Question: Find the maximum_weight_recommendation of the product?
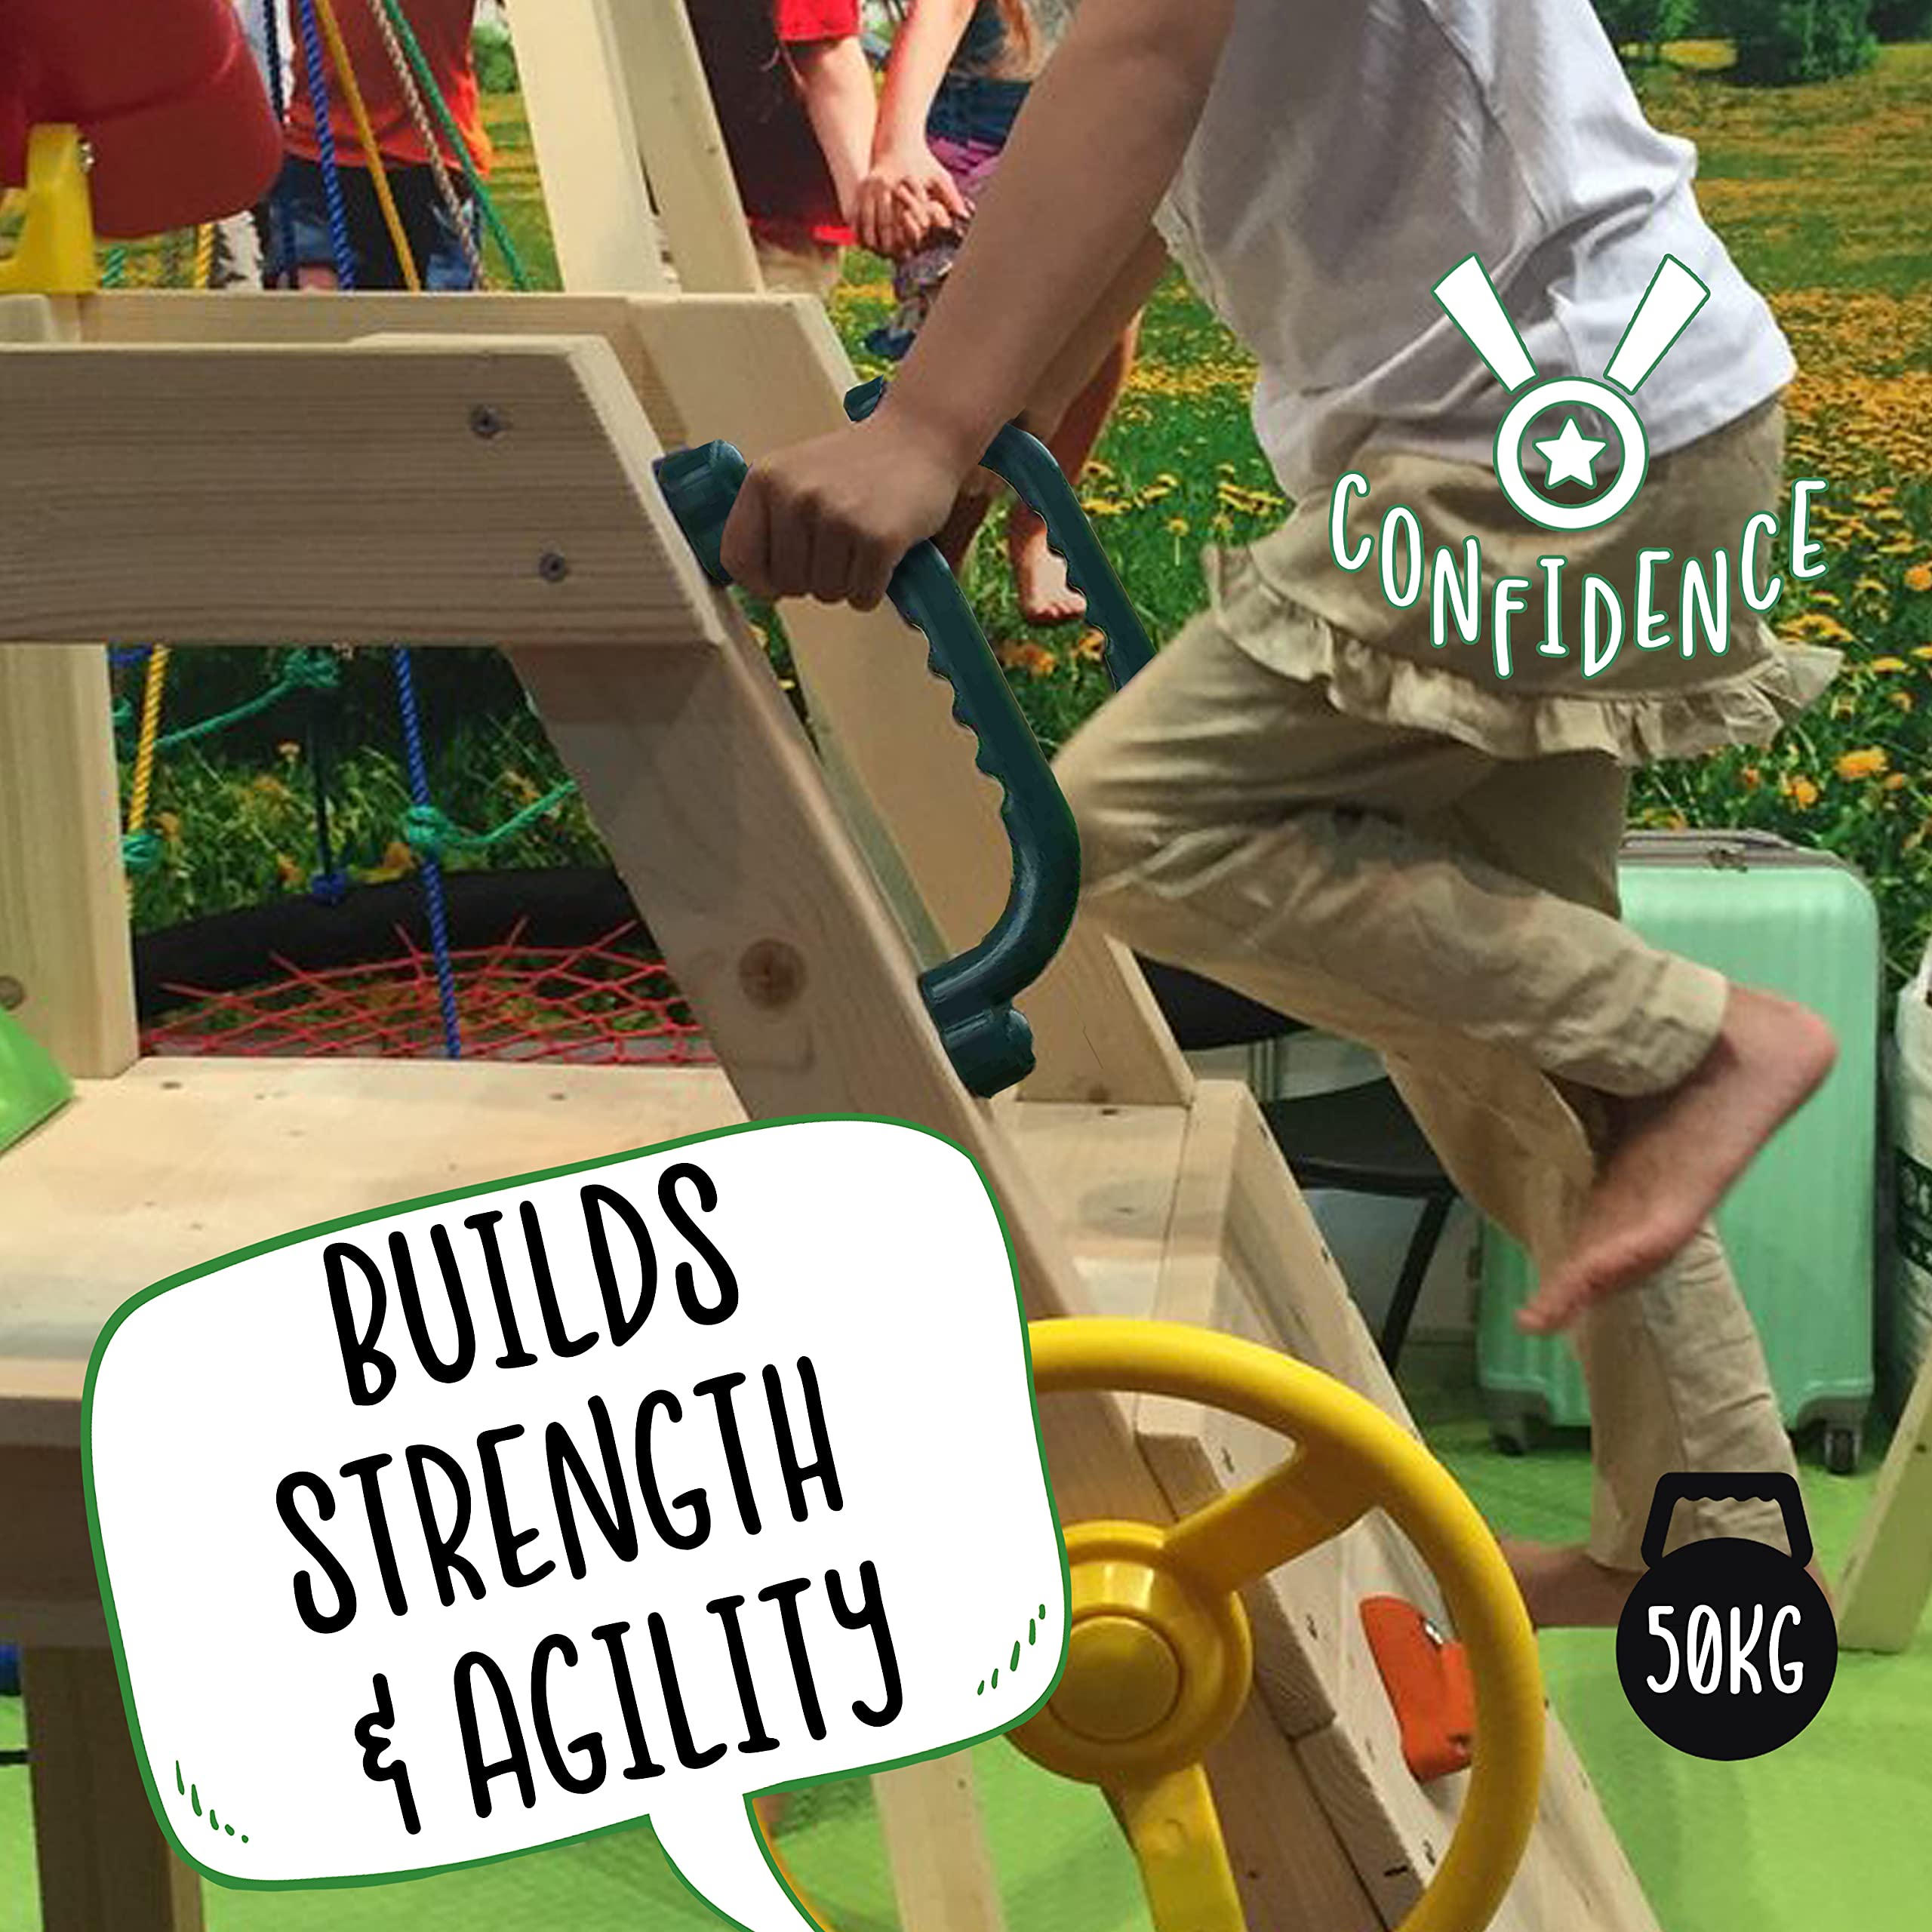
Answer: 50 kilogram